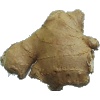
Label: ginger_root